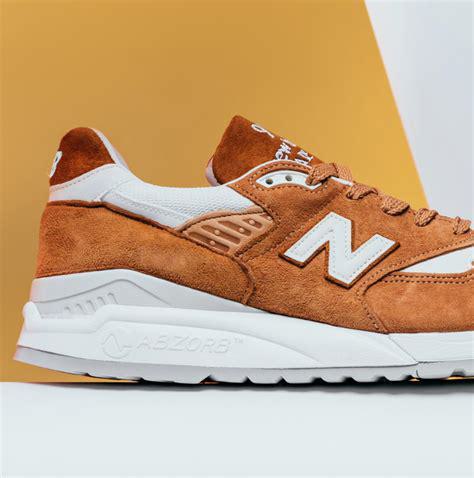
Brand: New
Model: Balance 998